Korean Empire

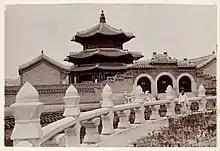
Hwangudan in 1906

Right after dissolving the Independence Club and People's Joint Association by force, Gojong sought to design his new cabinet with conservative politicians. Liberal officials, such as Min Young-hwan, Han Kyu-seol, Yi Hak-gyun, and Yi Jong-geon, received their dismissal, while conservative counterparts experienced rise to the power: Shim Sang-hun as the Uijeongbu Chanjung, Yu Gi-hwan as the Minister, Min Young-gi as the Minister of Economy, Shin Gi-sun as the Minister of Education, Min Byeong-seok as the Minister of Military, and Yi Gi-dong as the 1st Siwi Regiment 1st Battalion commander. Furthermore, many Bobusangs were integrated into the officialdom, that 46 Bobusangs received position in the officialdom; this rise of Bobusangs was a torment for commoners who suffered from their tyranny as local officials.